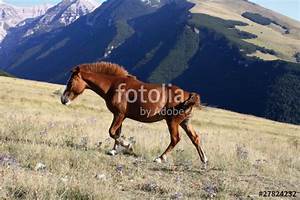
Label: horse